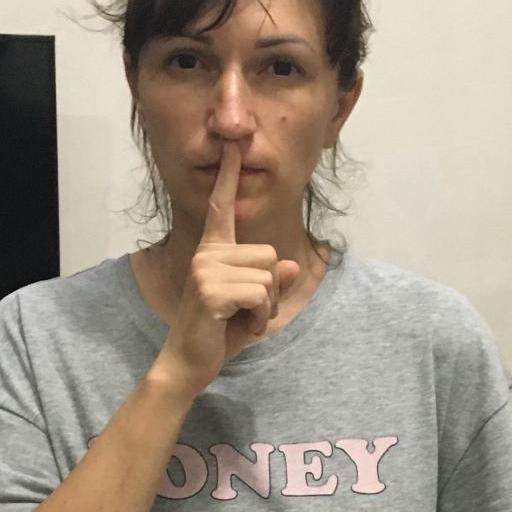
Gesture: mute